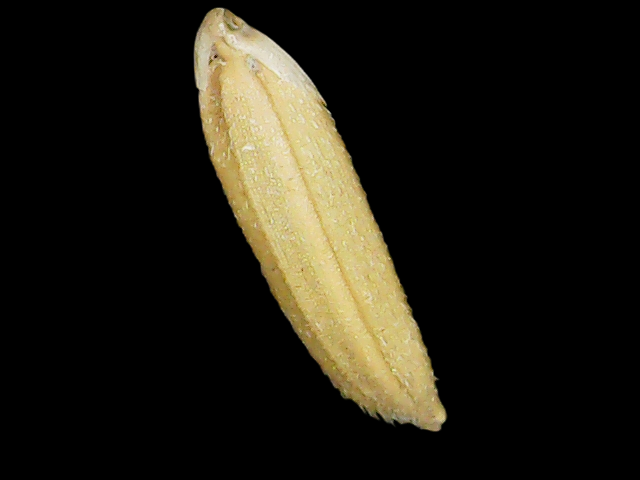
Rice variety: Binadhan16